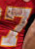
Number: 7